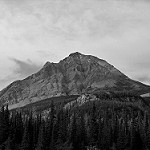
Label: B & W